Earlham Road

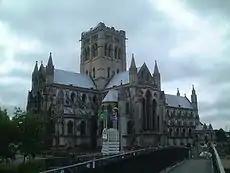
The Roman Catholic Cathedral of St John the Baptist, located at the city end of Earlham Road in Norwich.

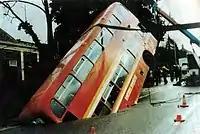
Few pictures of the event exist, the most well-known one being used for the Cadbury's Double Decker advertisements.

The road formerly marked the northern limit of the Golden Triangle, a prime residential area of southwest Norwich. The term has since been expanded by local estate agents to include most of the southern region of the city within the outer ring road.